Hoyos Mission

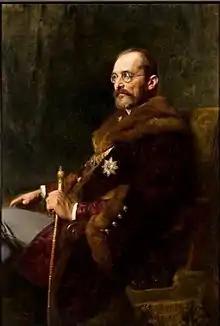
Hungarian Prime Minister Istvan Tisza is the most hostile among the leaders of the dual monarchy to a bellicose initiative without German support.

Count Hoyos, a high-ranking Austro-Hungarian official, and diplomat, was to meet with the German emperor and his principal advisors to discuss the course of action to be taken.